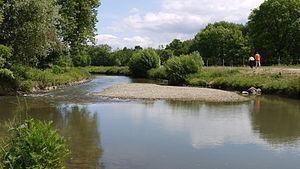
Confluence du Mort et de l'Orge à Villiers sur Orge (France)
L’Orge est une rivière de France, longue de 50,1 km, affluent de la rive gauche de la Seine, dont le cours traverse les départements des Yvelines et de l’Essonne.